Word Bridge

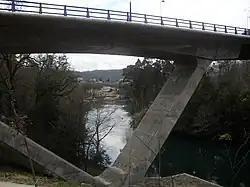
Word Bridge

The Word Bridge is a delta-leg bridge that crosses the Lérez River in the Monte Porreiro district of the city of Pontevedra (Spain). It was inaugurated in 2011 and connects the Monte Porreiro neighbourhood with the civil parish of Lérez.